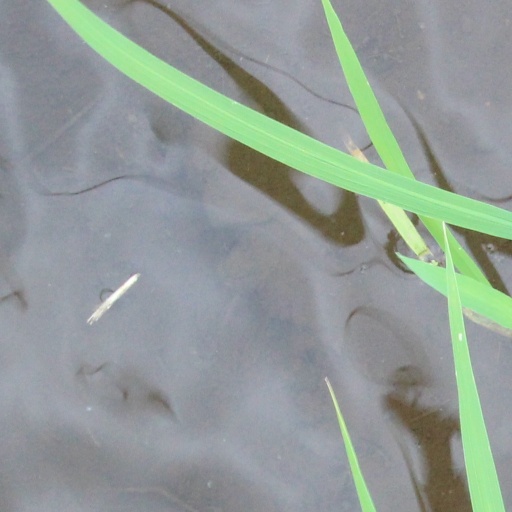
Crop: rice